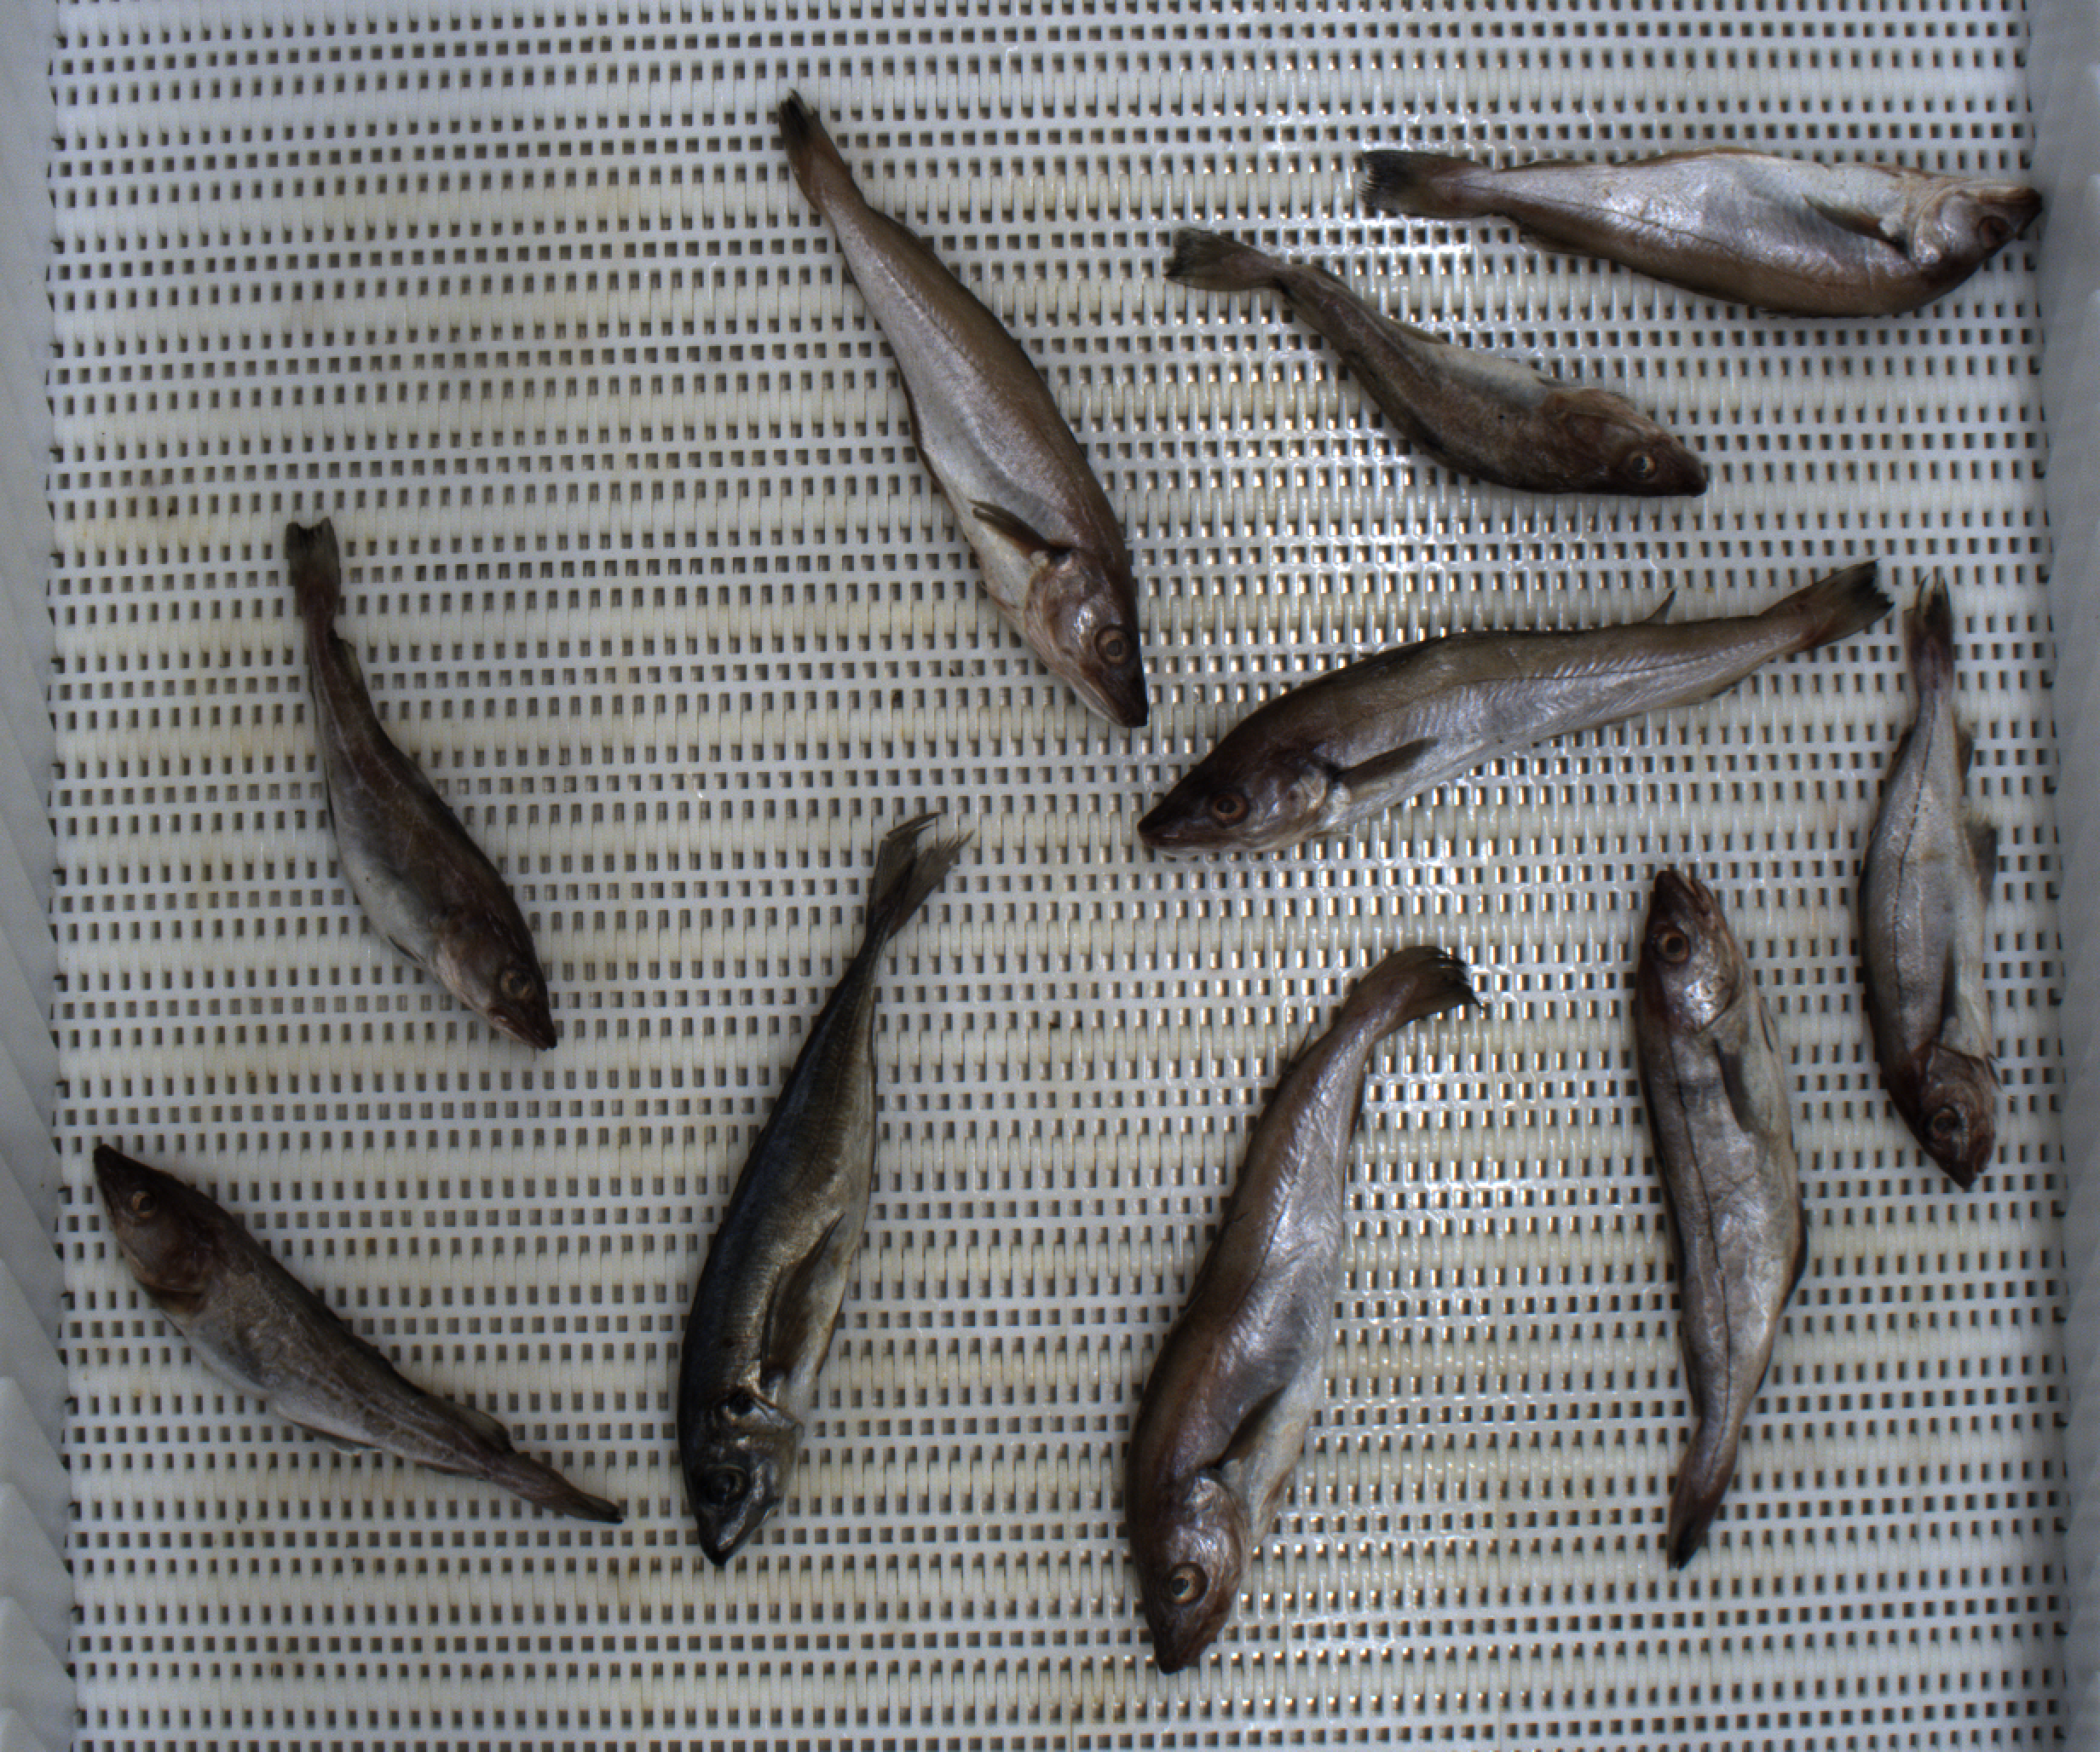
Total fish: 10
Cod: 3
Haddock: 2
Whiting: 4
Hake: 0
Horse mackerel: 1
Saithe: 0
Other: 0